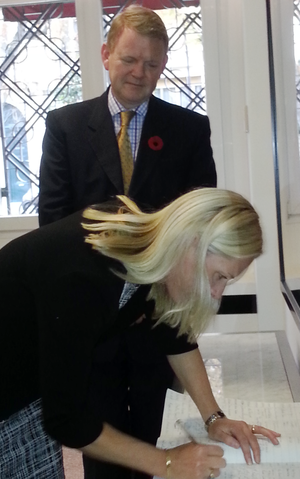
Graeme Clark est un diplomate canadien. Il est actuellement ambassadeur-désigné du Canada au Mexique.